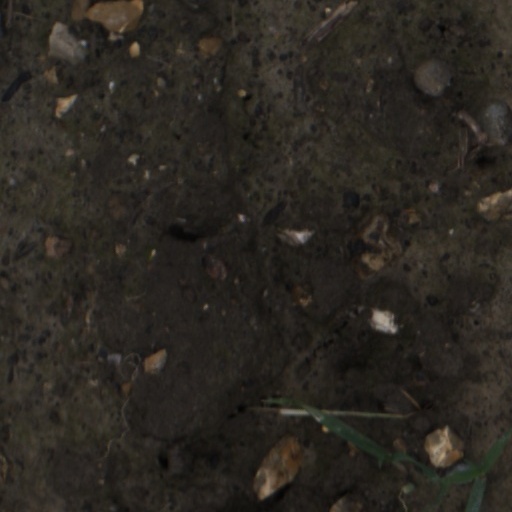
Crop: wheat